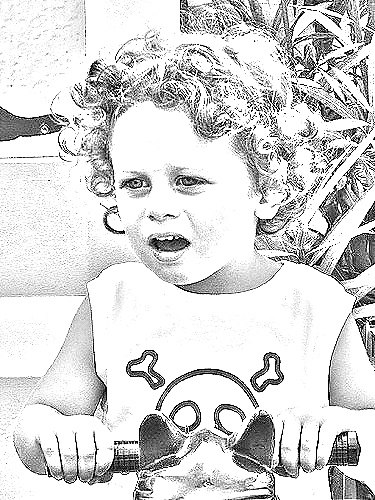
Portrait style: Sketch Portrait